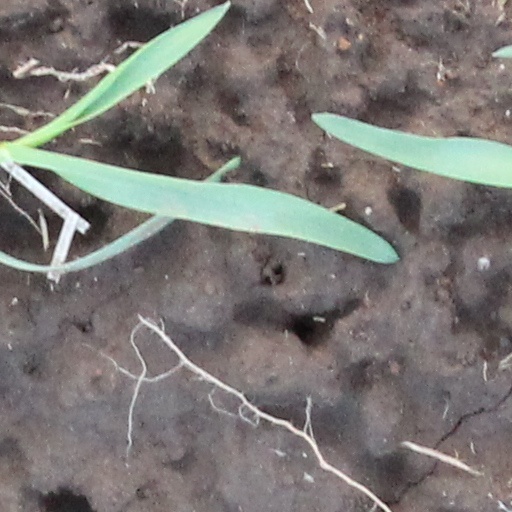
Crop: wheat